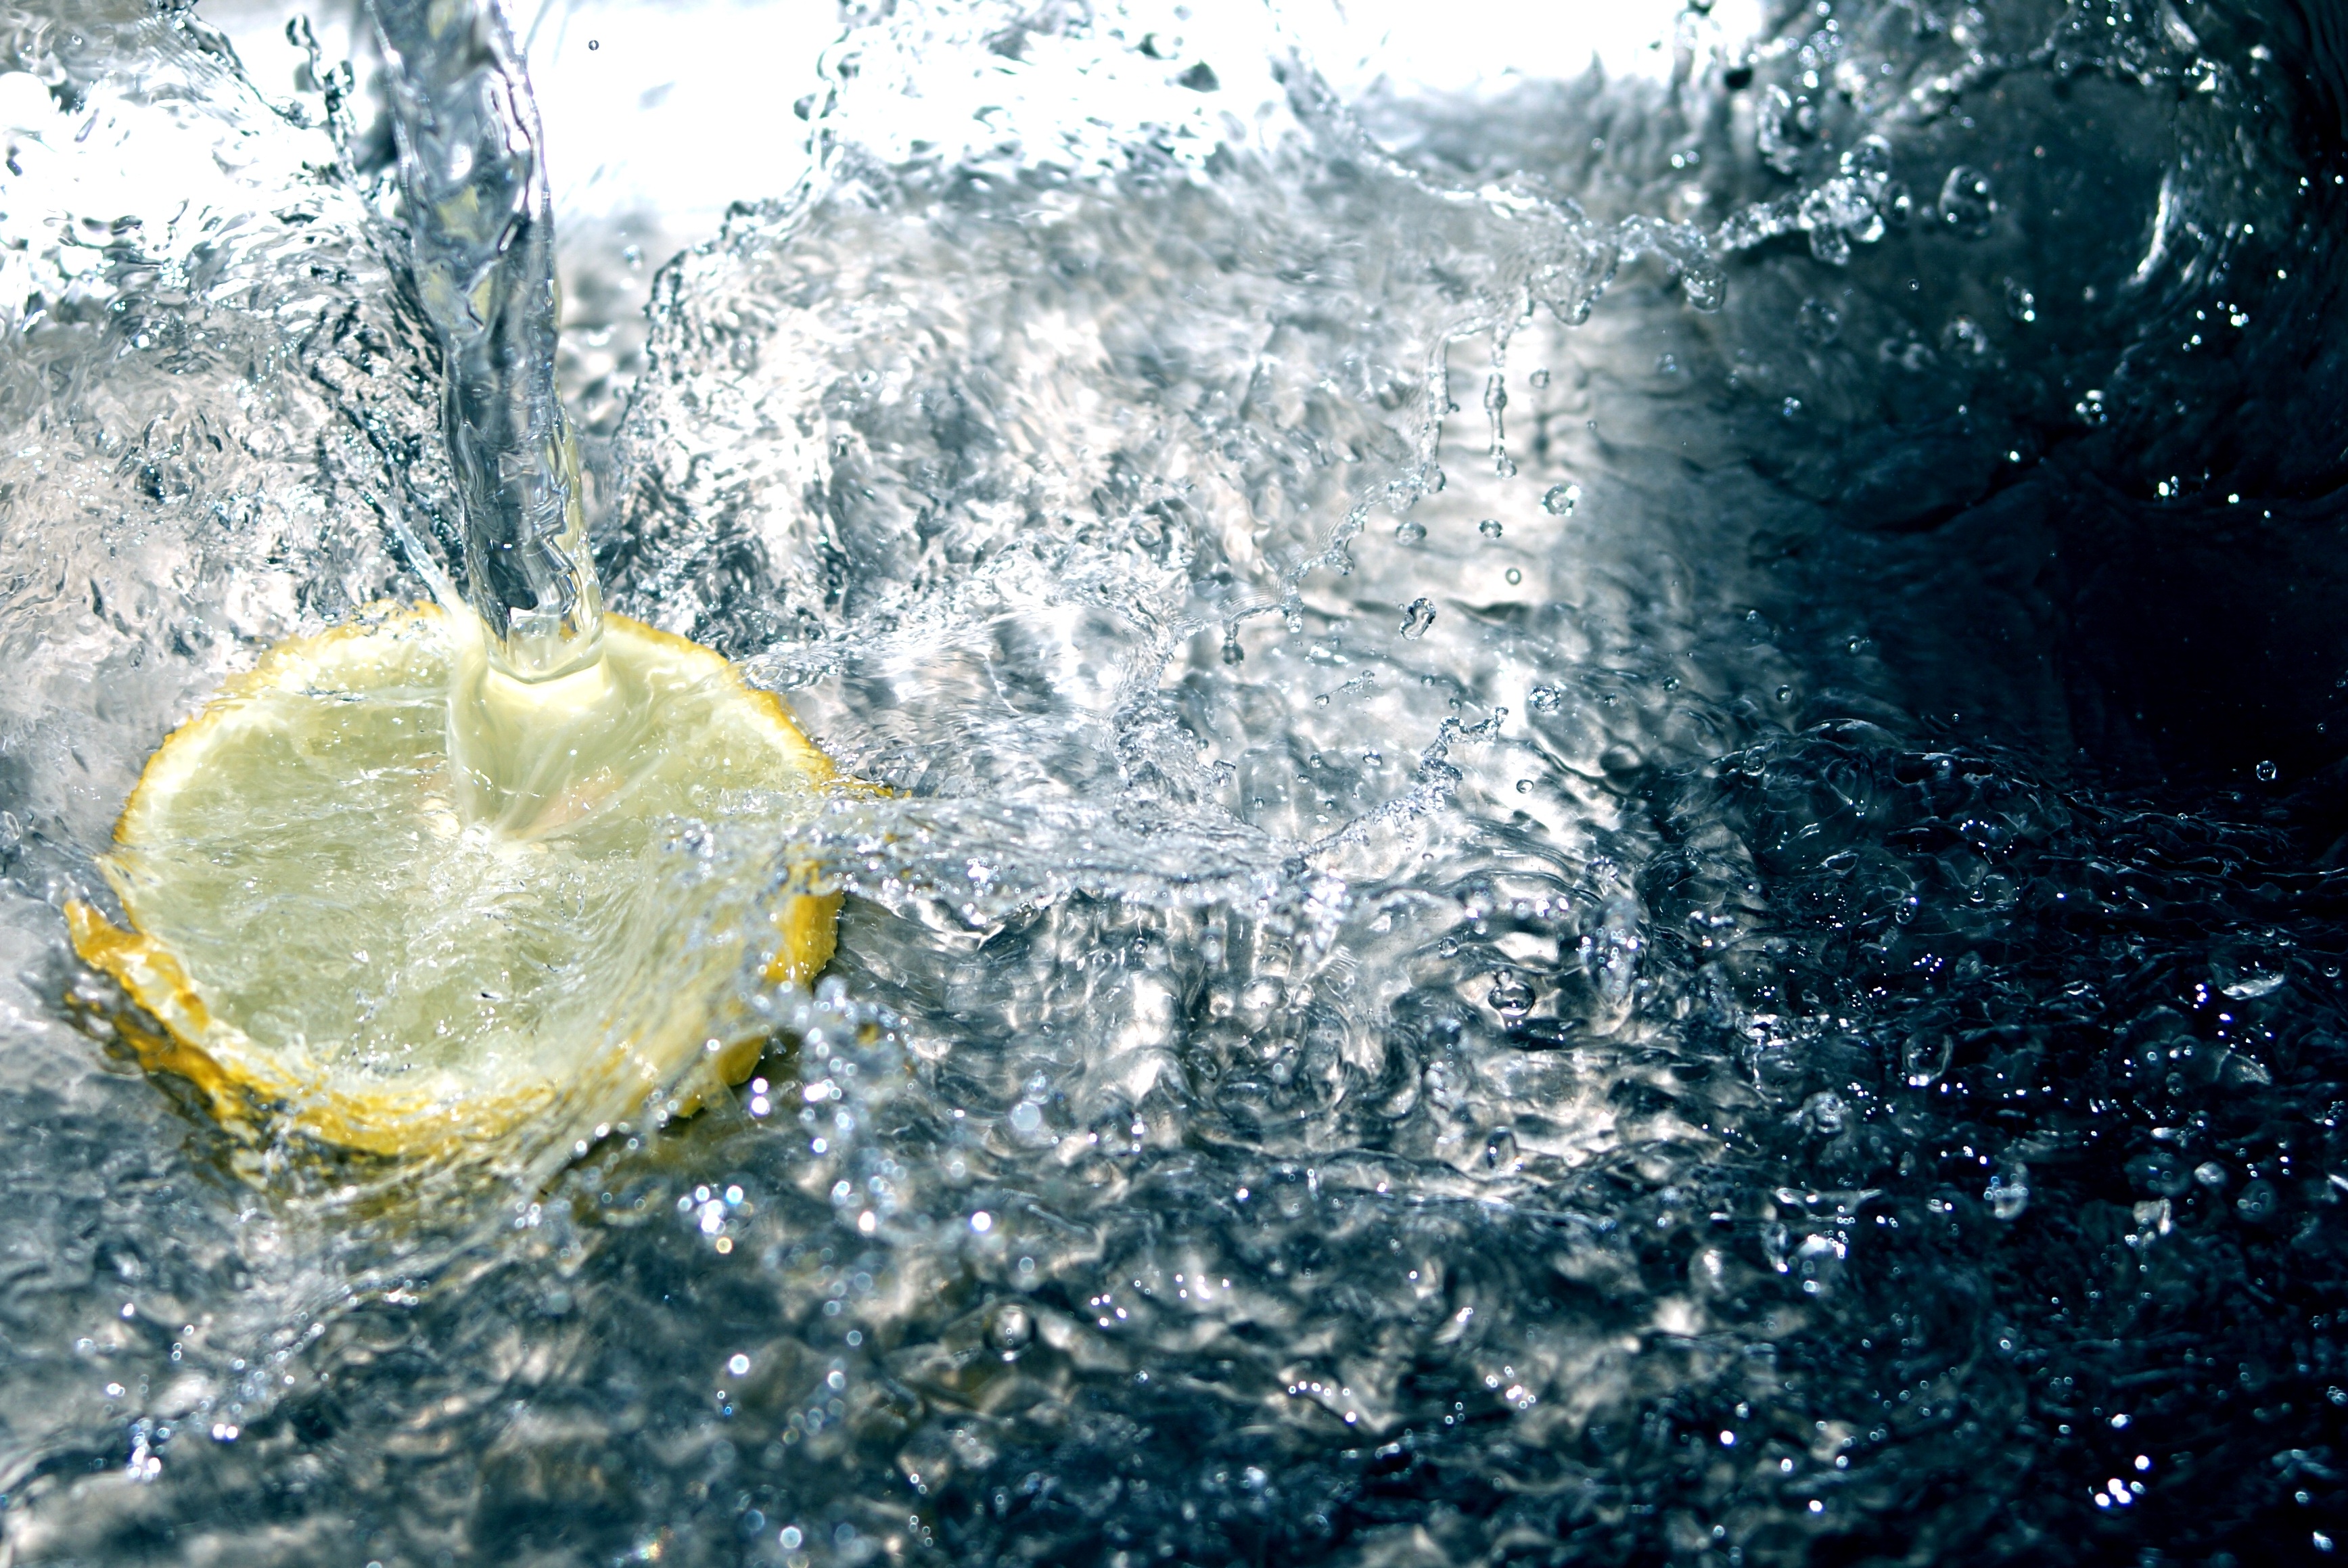
water, creative, drop, white, sunlight, leaf, clear, ice, reflection, yellow, lemon, bubbles, melting, freezing, macro photography, spatter, peripheral, a splash of, babble